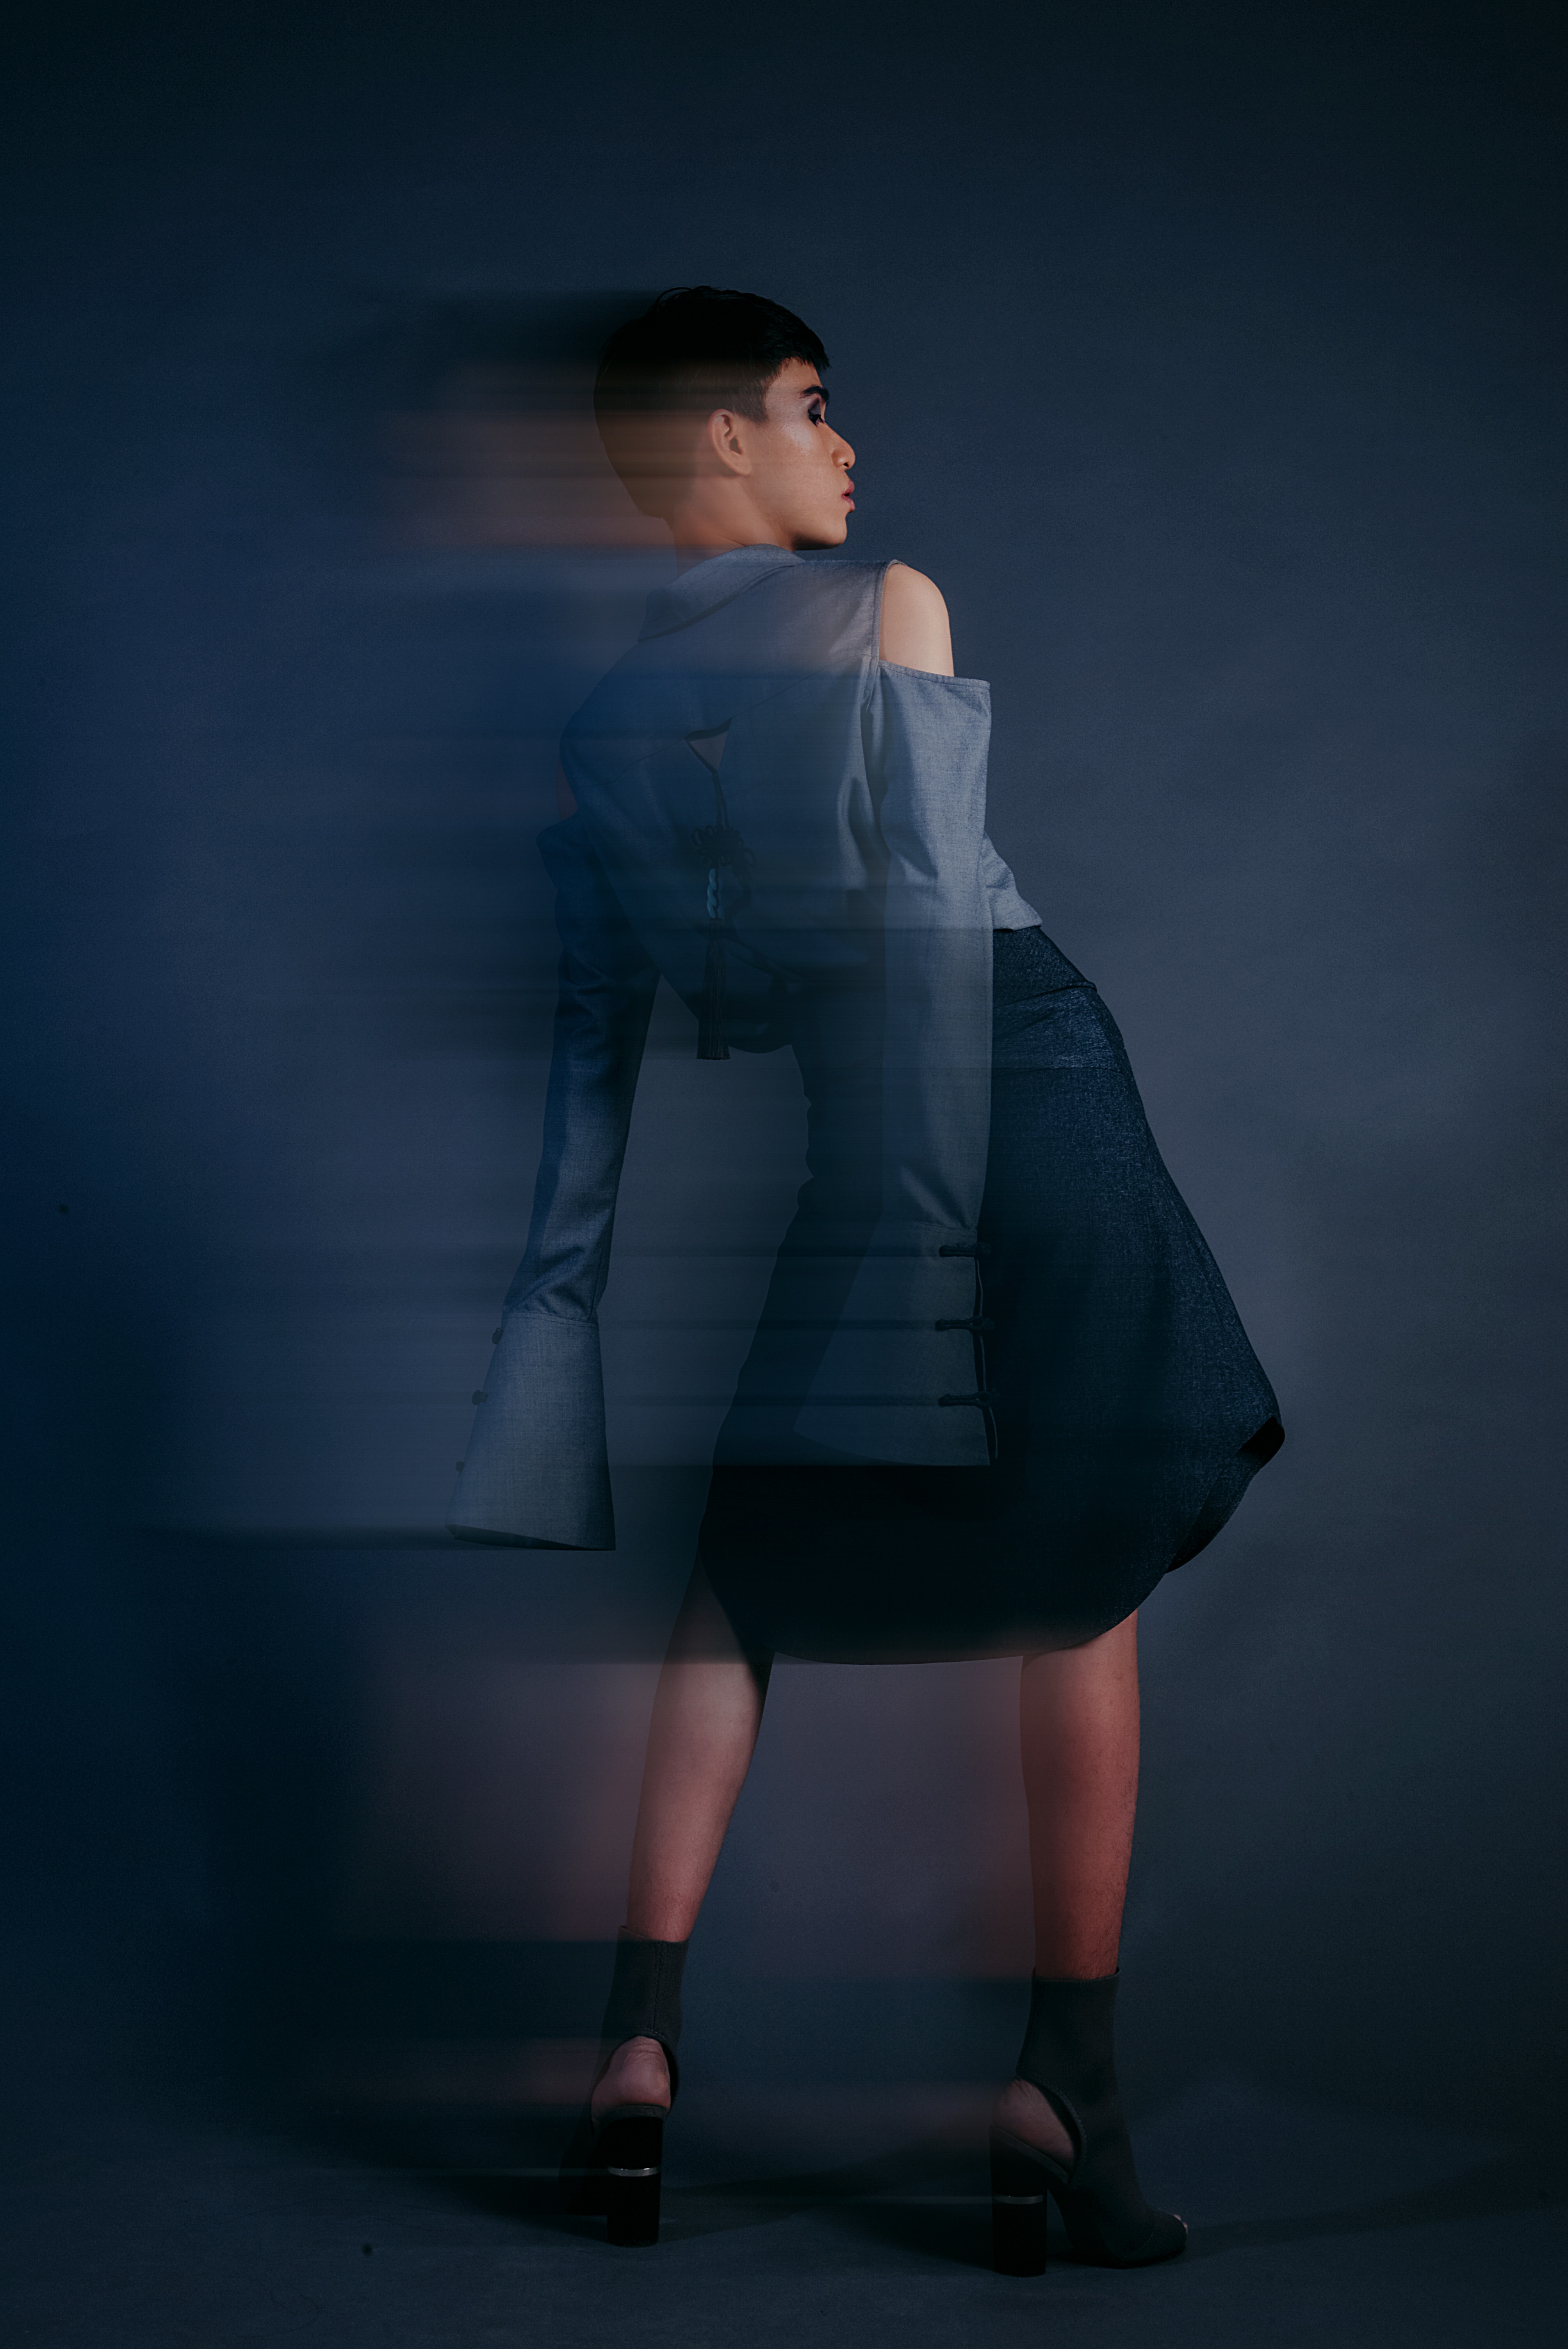
blue, black, standing, light, sky, beauty, fashion, shoulder, photography, leg, flash photography, darkness, sitting, hand, joint, photo shoot, human body, model, dress, electric blue, cloud, performance, night, black hair, human leg, shoe, shadow, formal wear